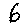
Label: 6